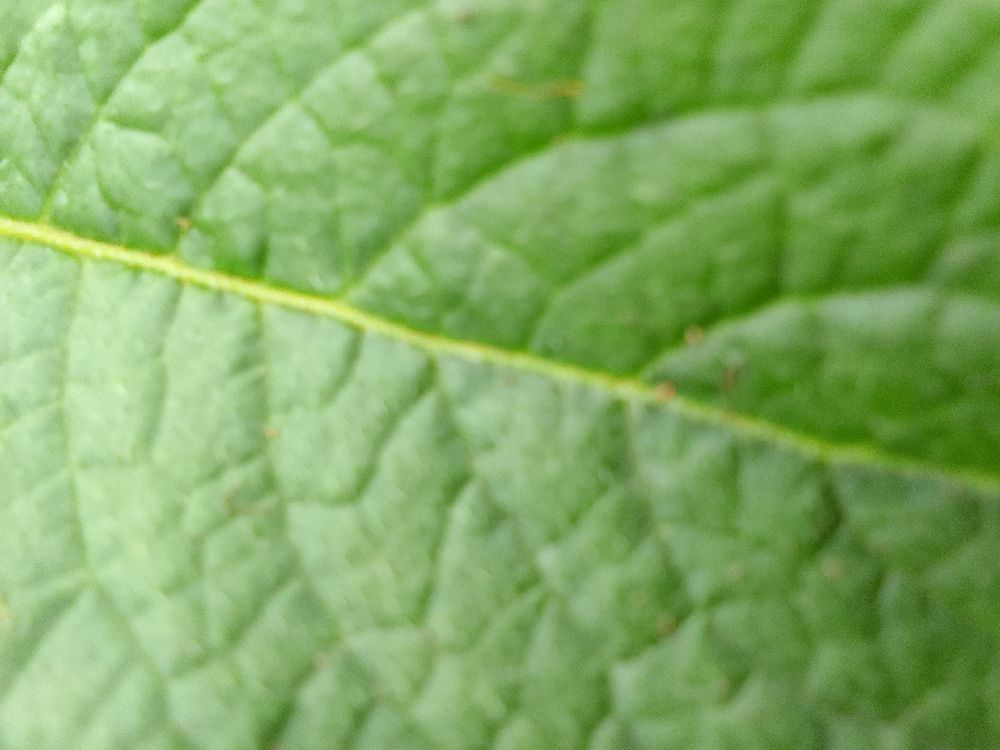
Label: Healthy